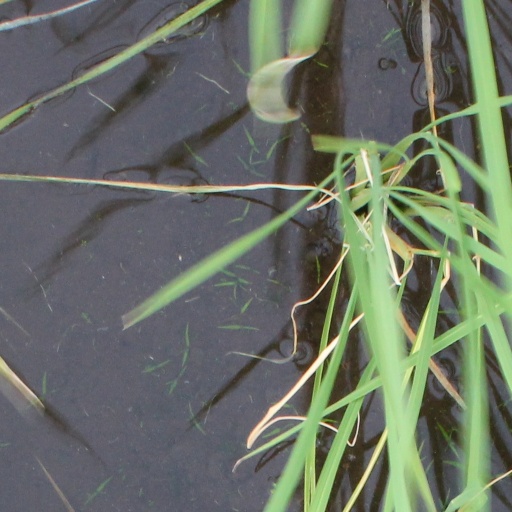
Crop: rice